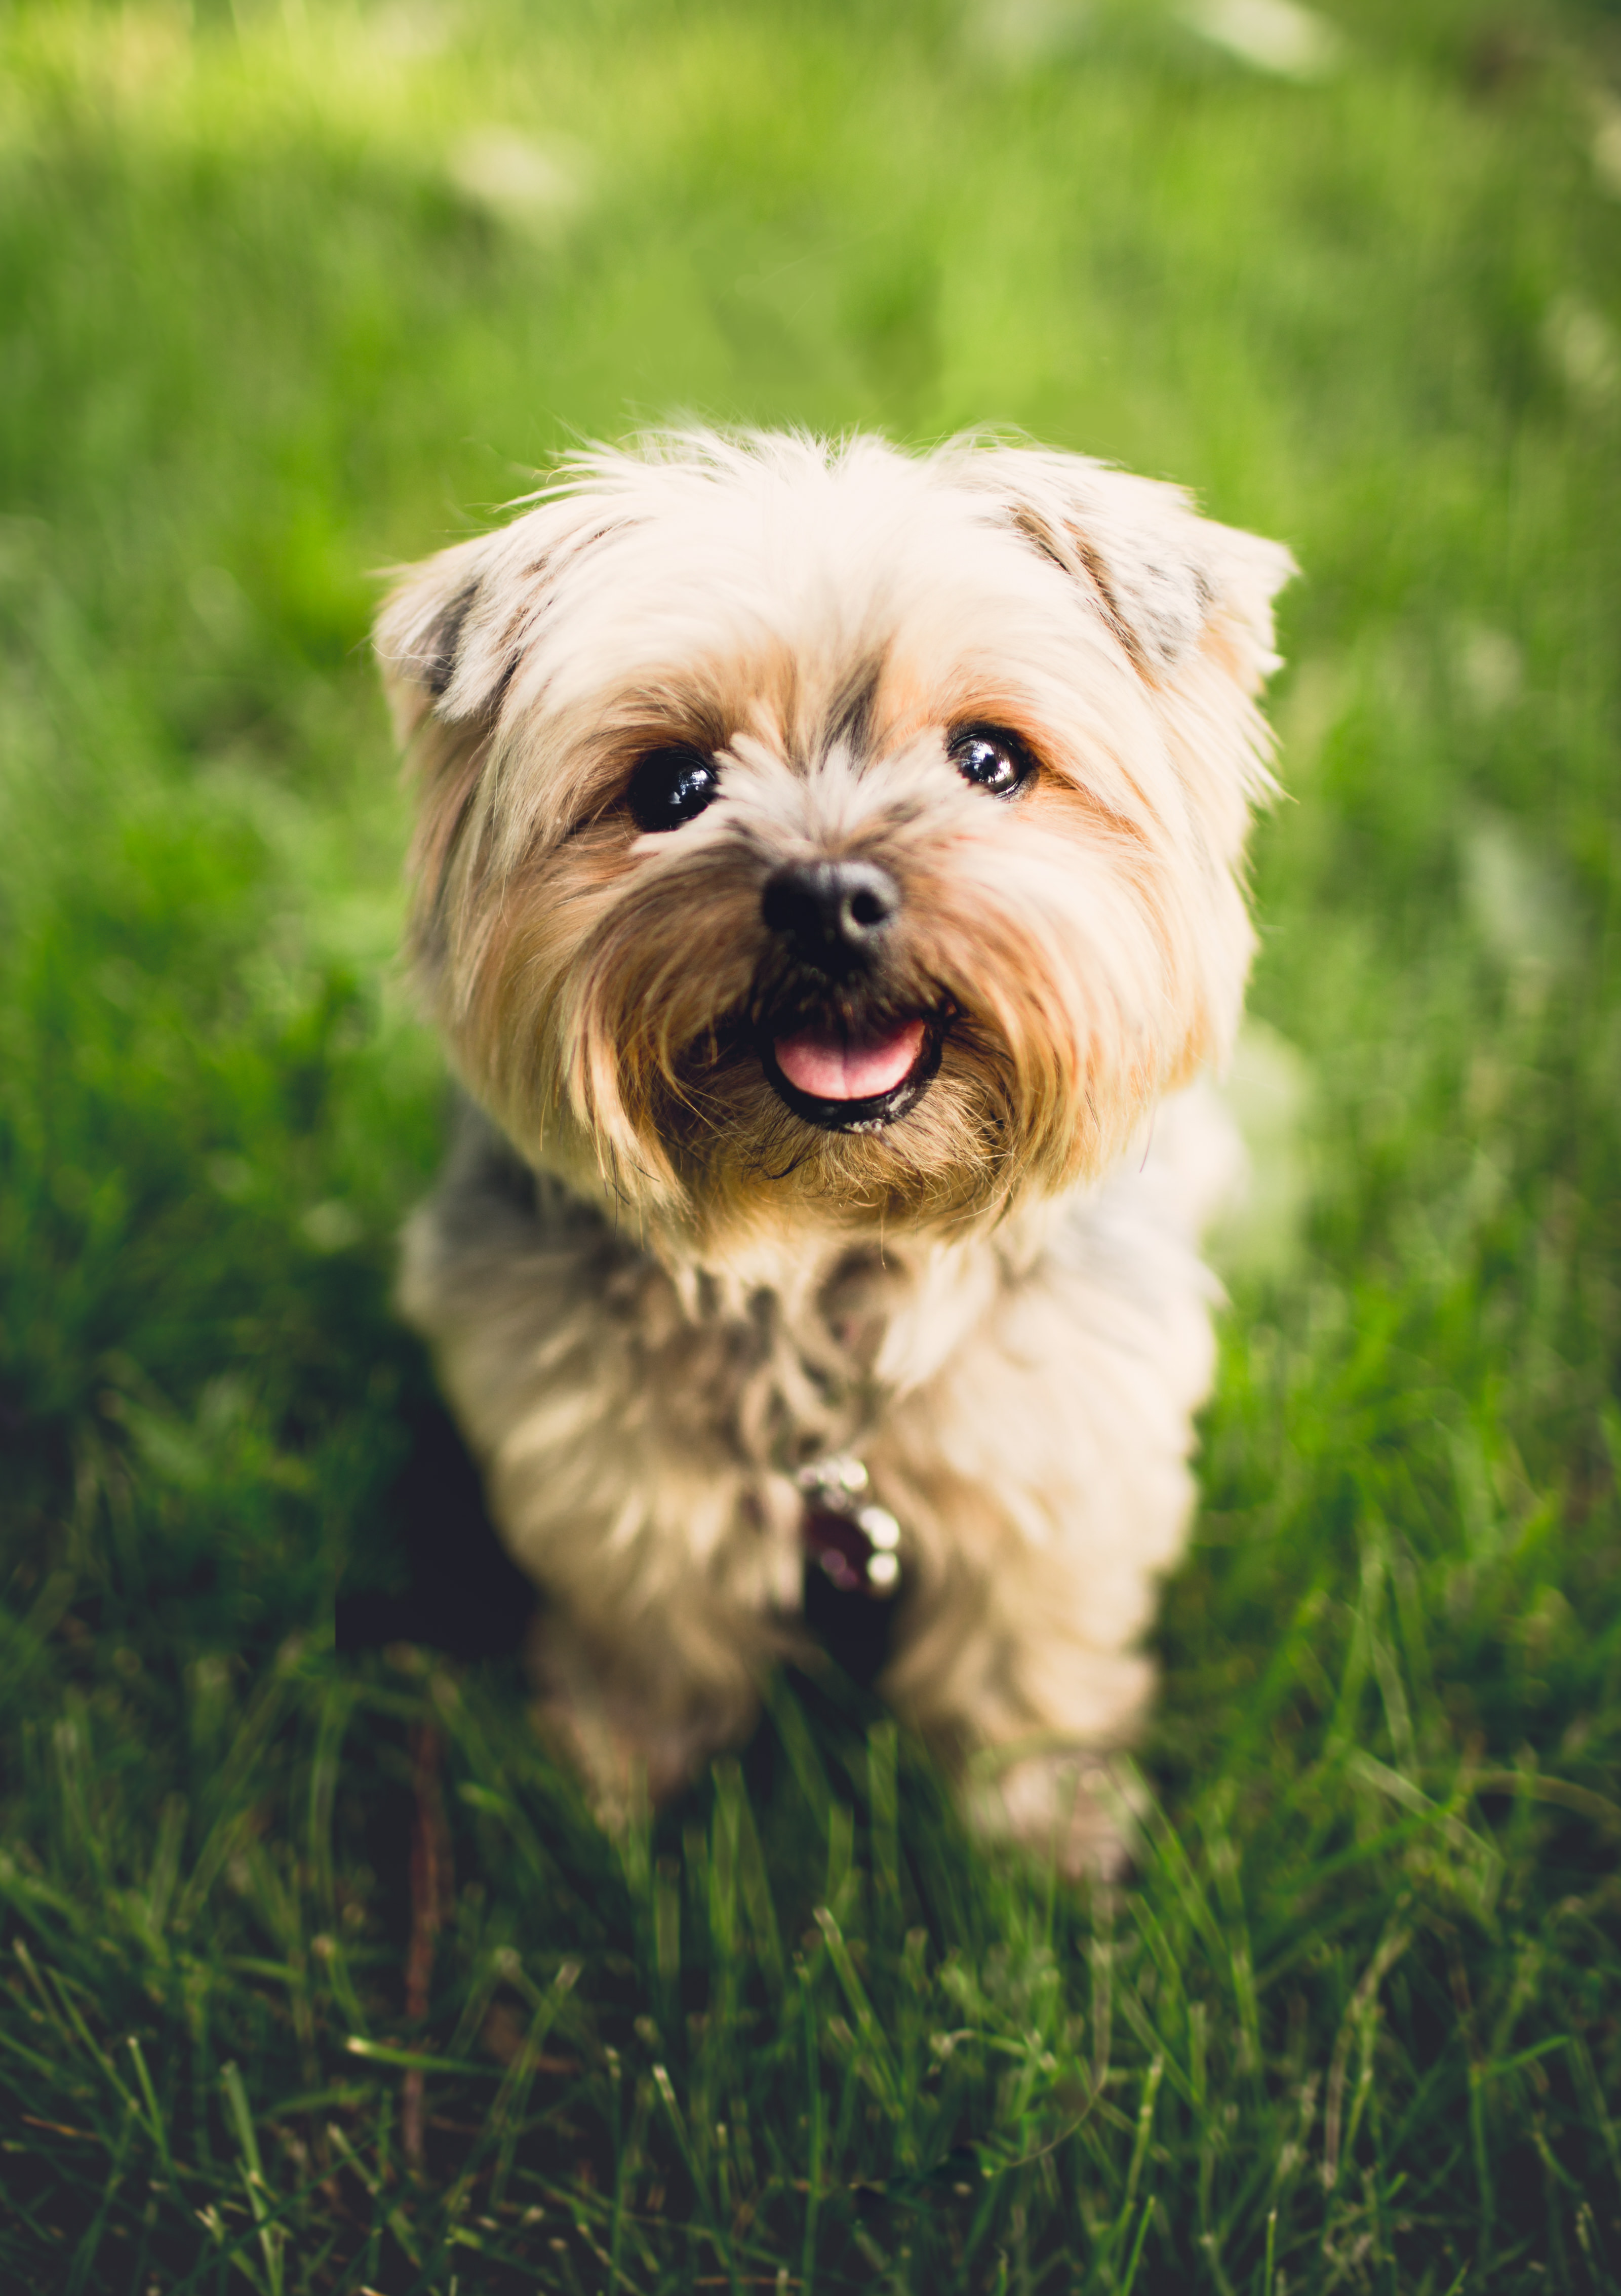
grass, puppy, dog, animal, cute, canine, looking, pet, fur, portrait, young, mammal, little, vertebrate, funny, domestic, adorable, dog breed, lhasa apso, terrier, breed, purebred, pedigree, cairn terrier, havanese, dog like mammal, schnoodle, dandie dinmont terrier, glen of imaal terrier, dog crossbreeds, morkie, norfolk terrier